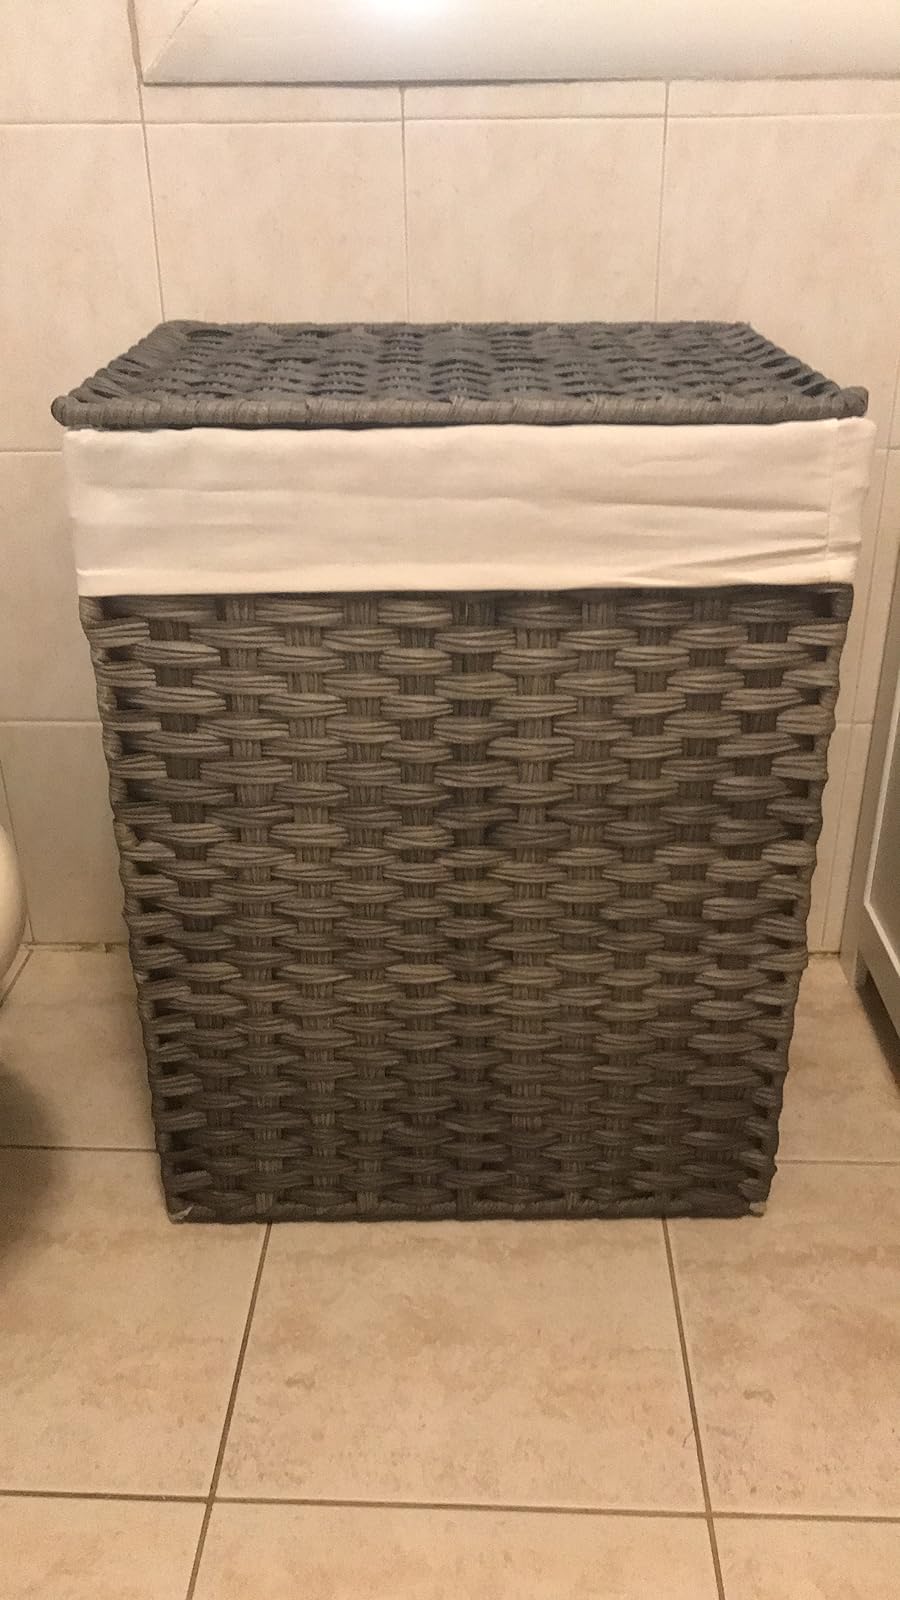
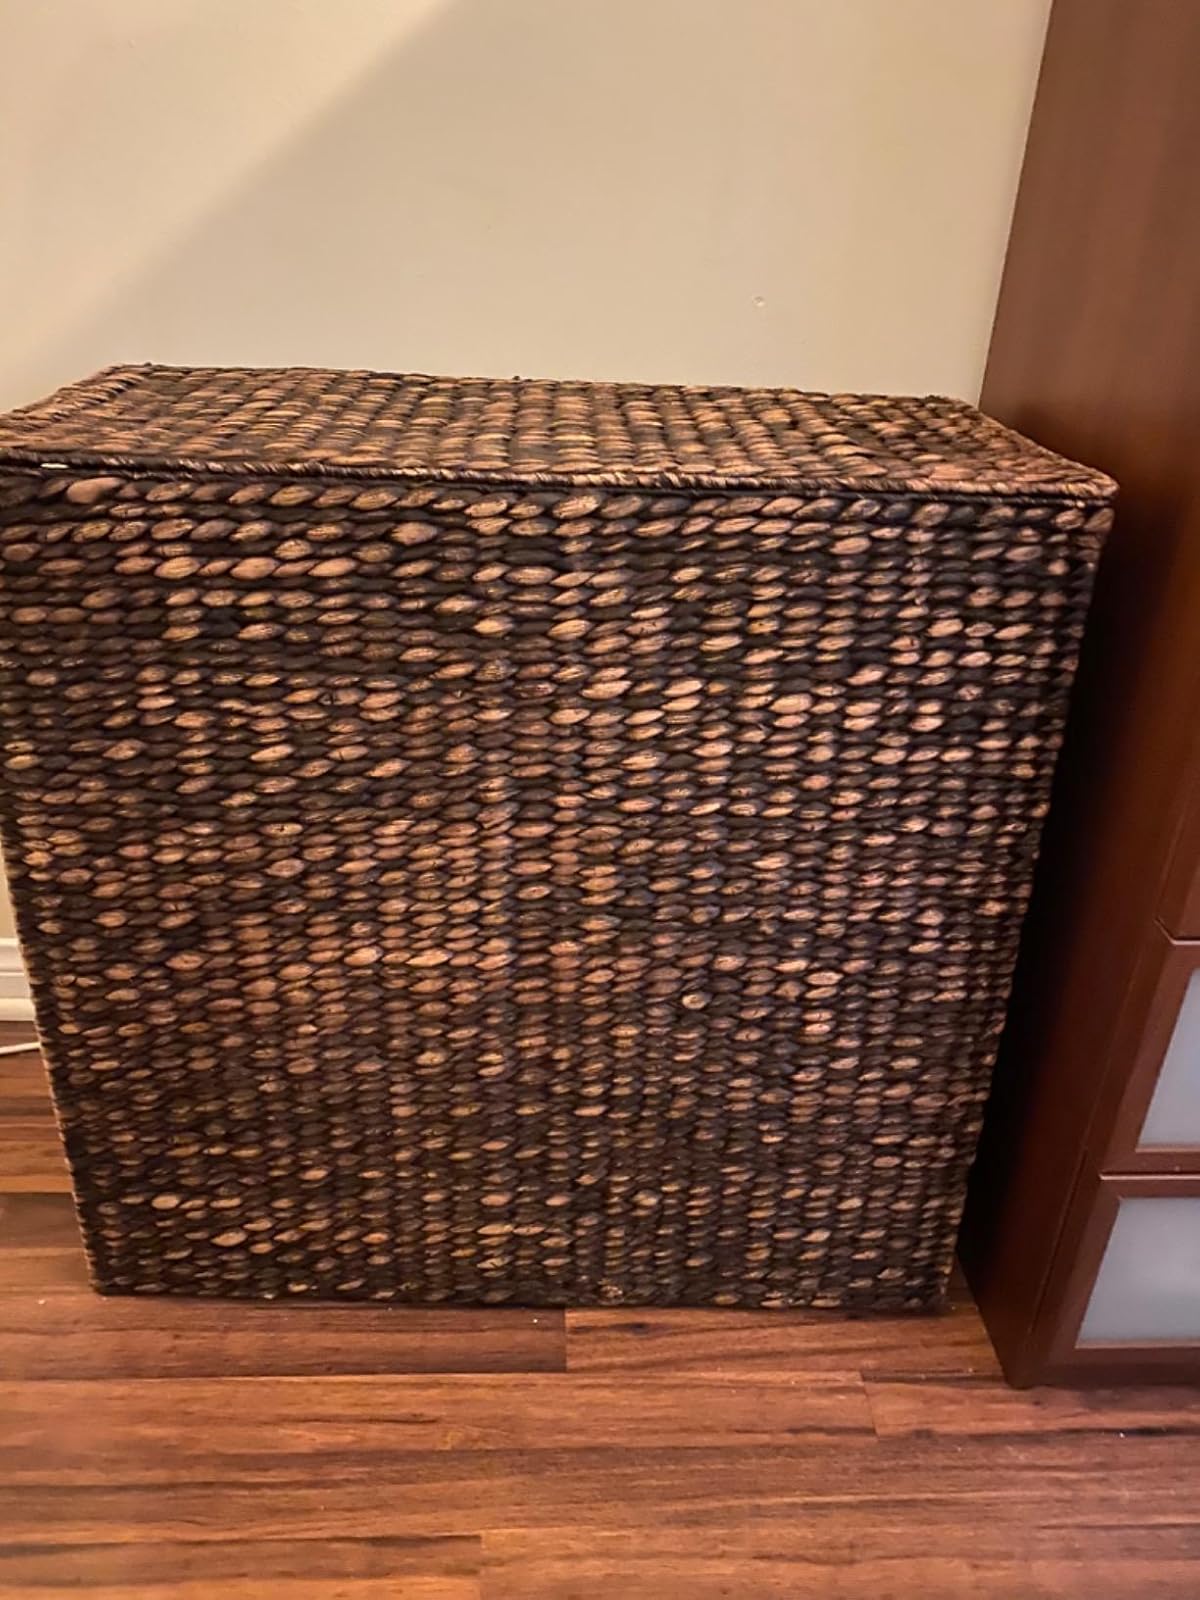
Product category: items_hamper
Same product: no